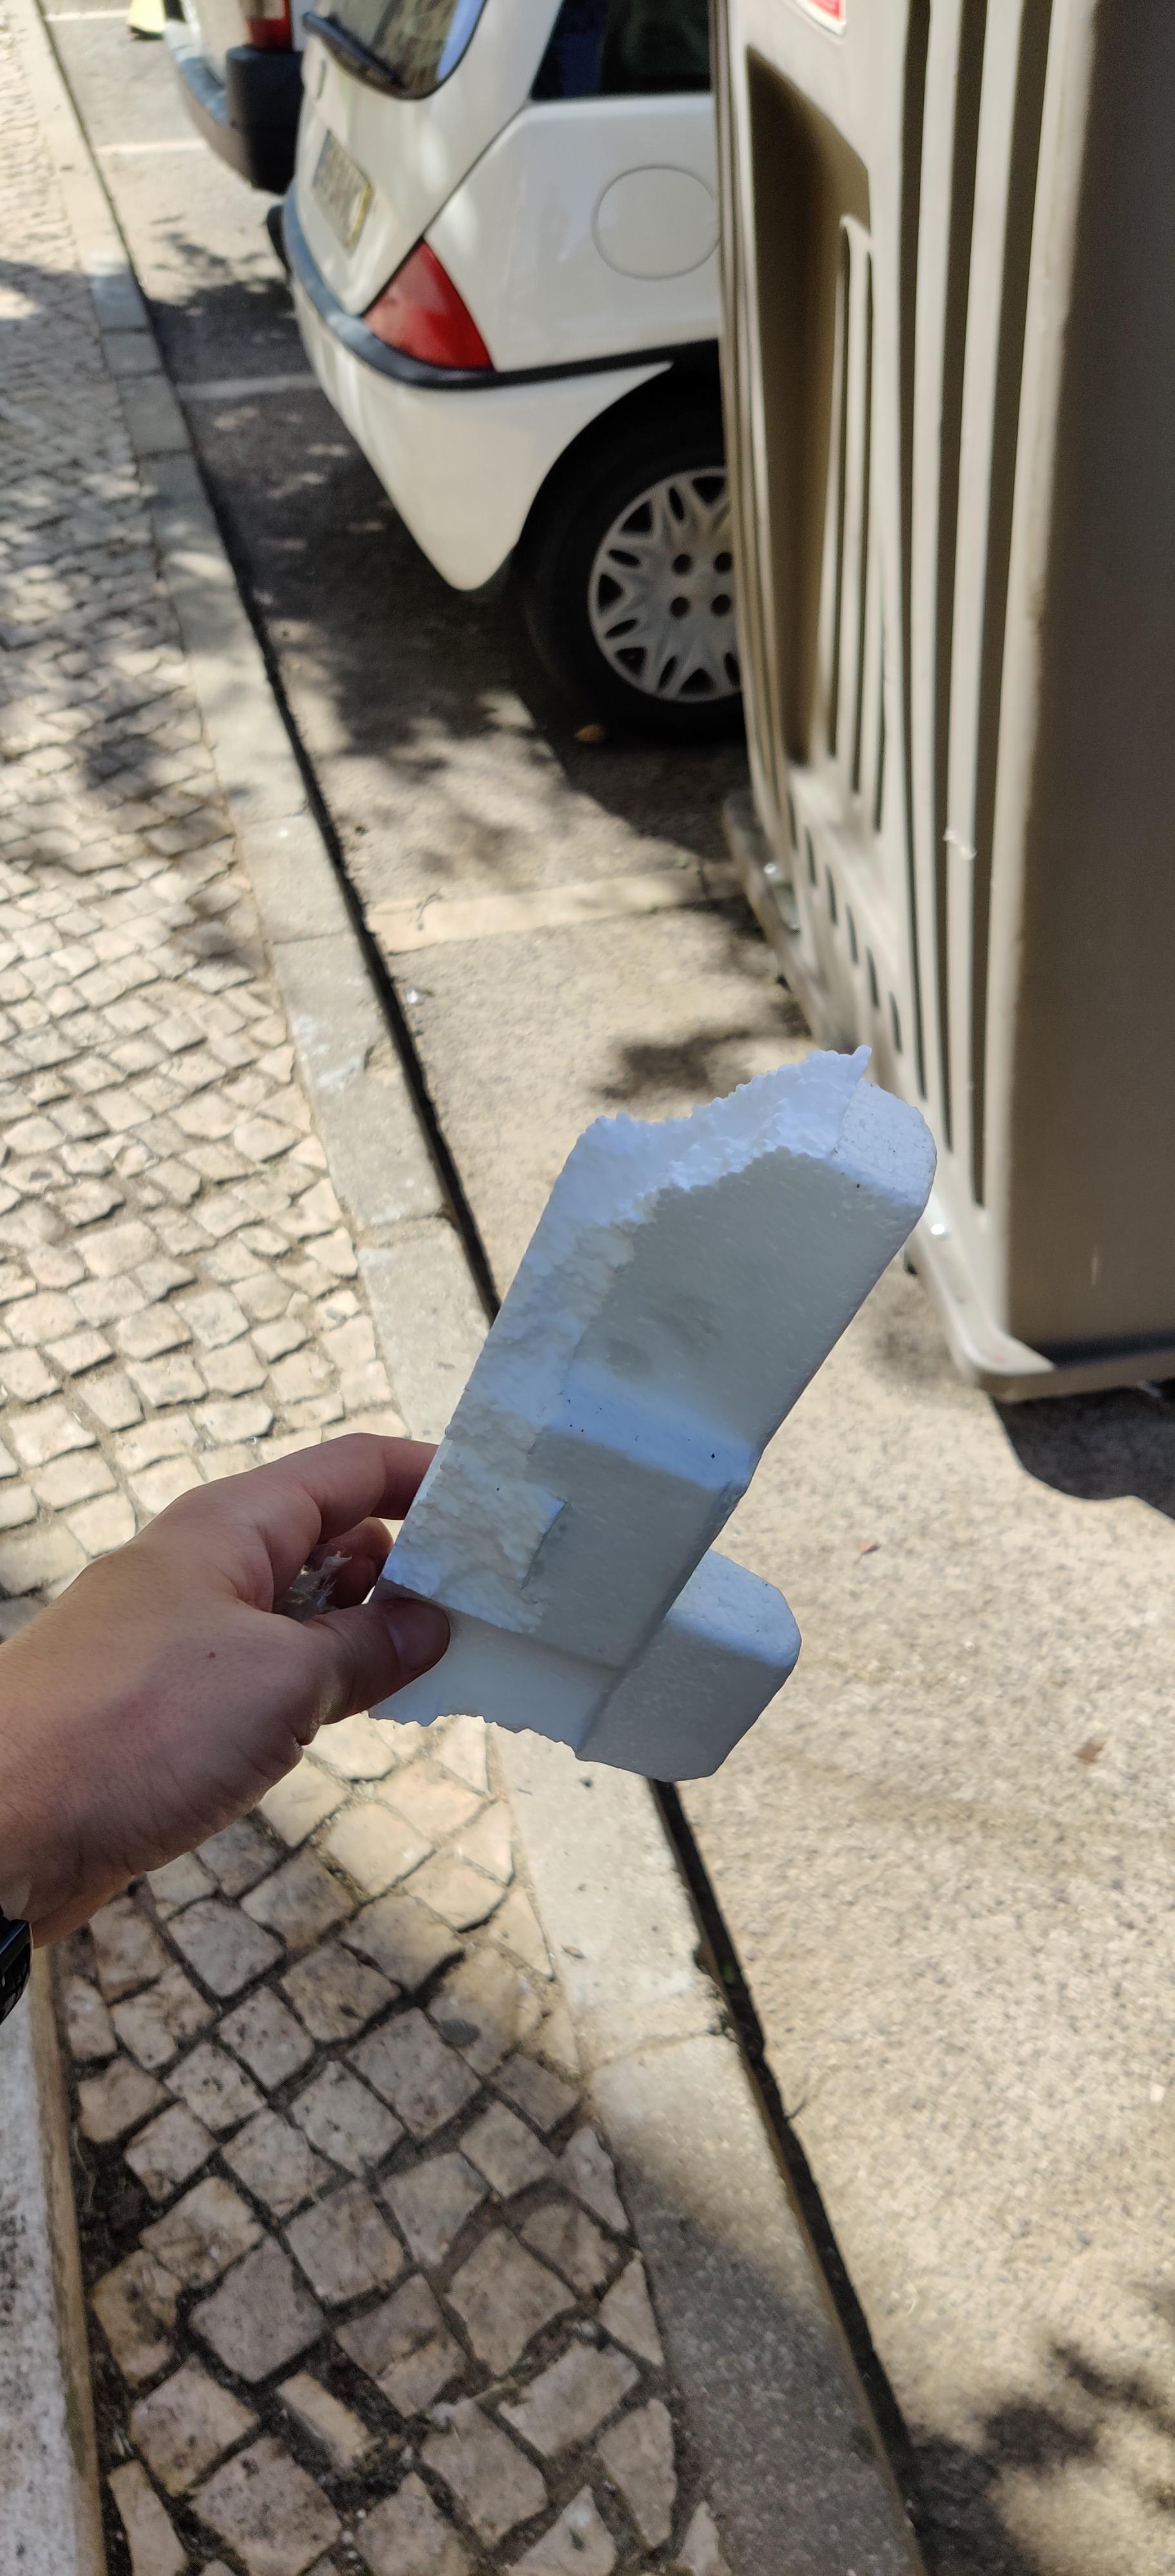
Object: Styrofoam piece (Styrofoam piece)